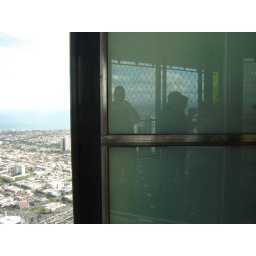
glass lift slides in and out of the building so you can see 285 metres below!